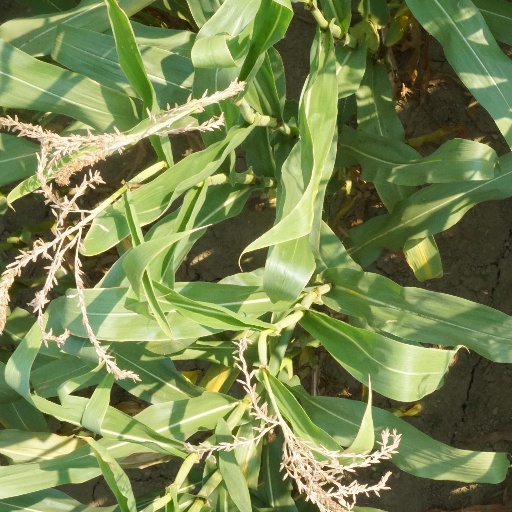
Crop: maize; corn